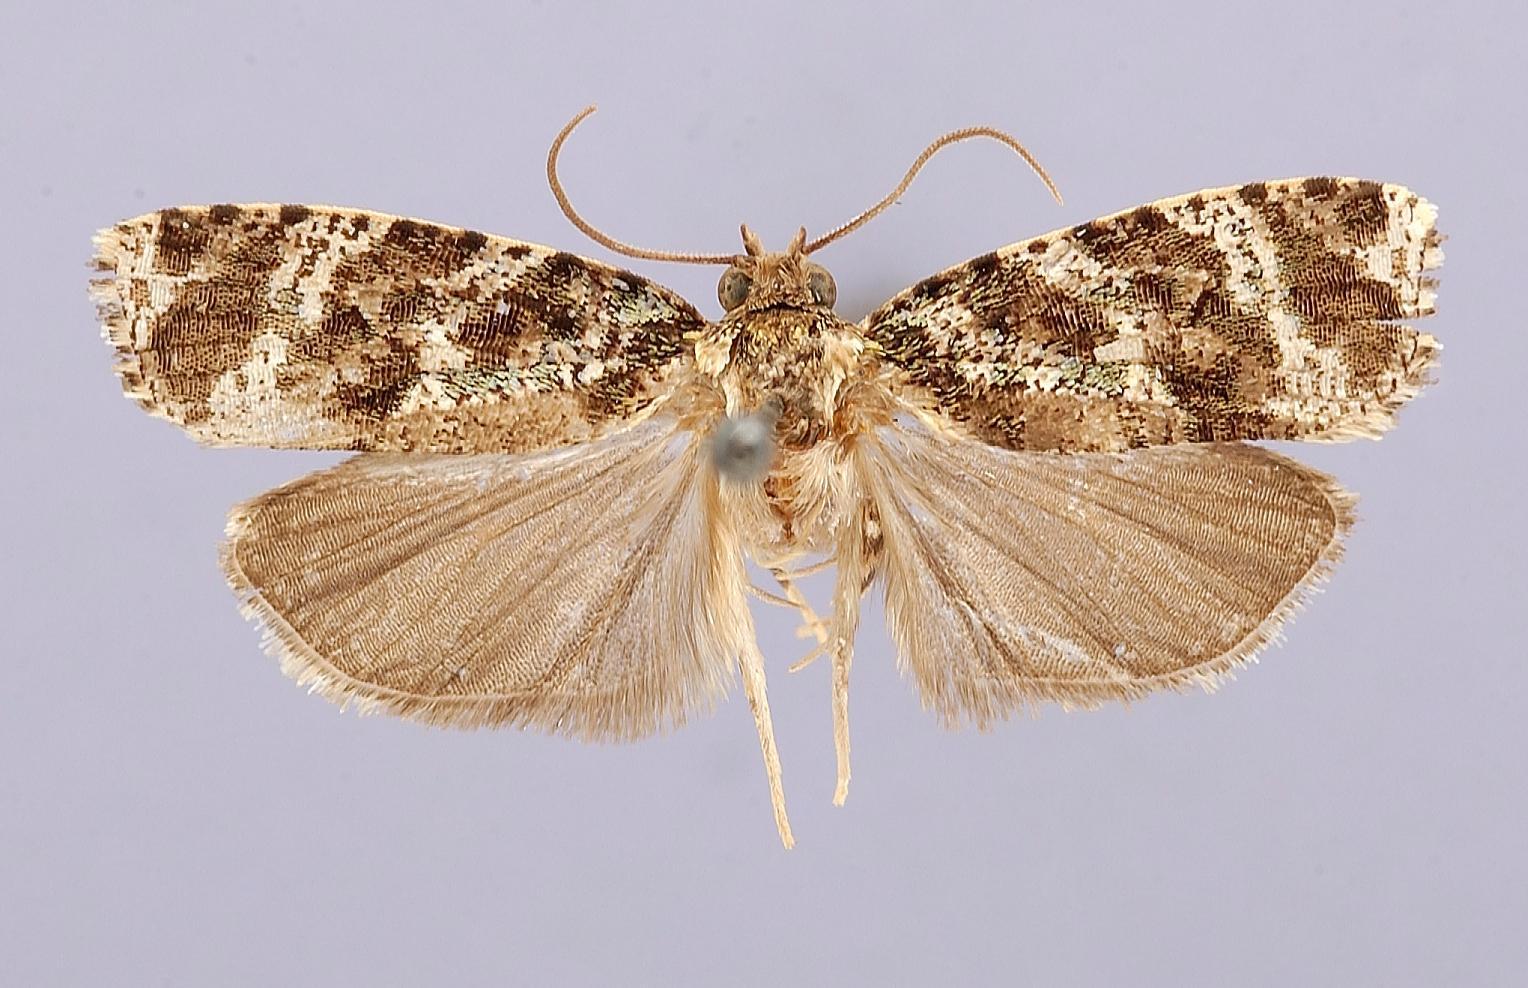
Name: Orthocomotis melania
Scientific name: Orthocomotis melania Clarke, 1955
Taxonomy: Animalia, Arthropoda, Insecta, Lepidoptera, Tortricidae
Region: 533
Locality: [not stated], Saint Ann, Jamaica
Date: [Not Stated]